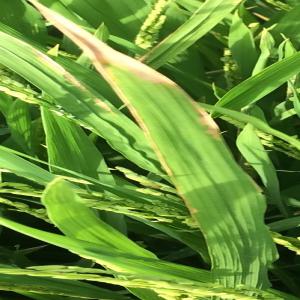
Disease: Bacterialblight